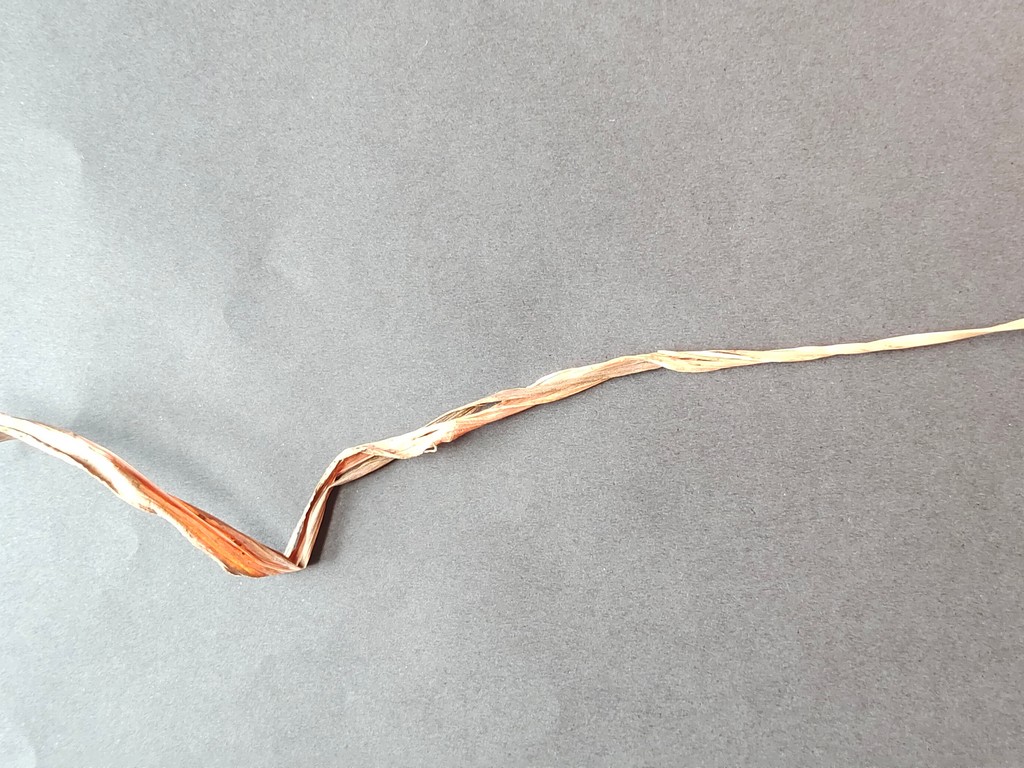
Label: Dried